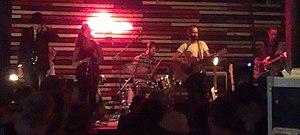
Ma photo d'une spectacle de Chris Velan &amp